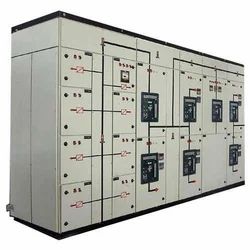
Label: Electrical_Power_Control_Center_Panel